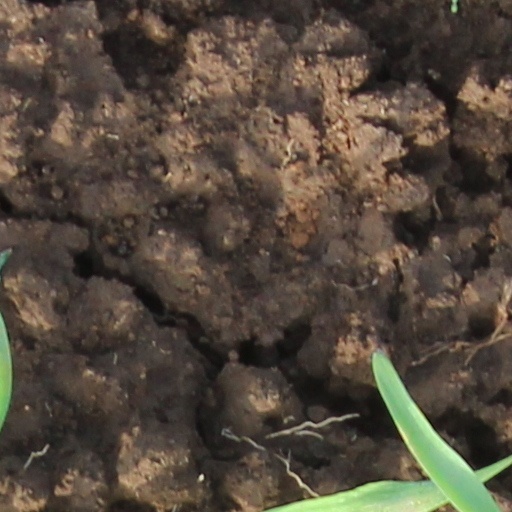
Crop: wheat